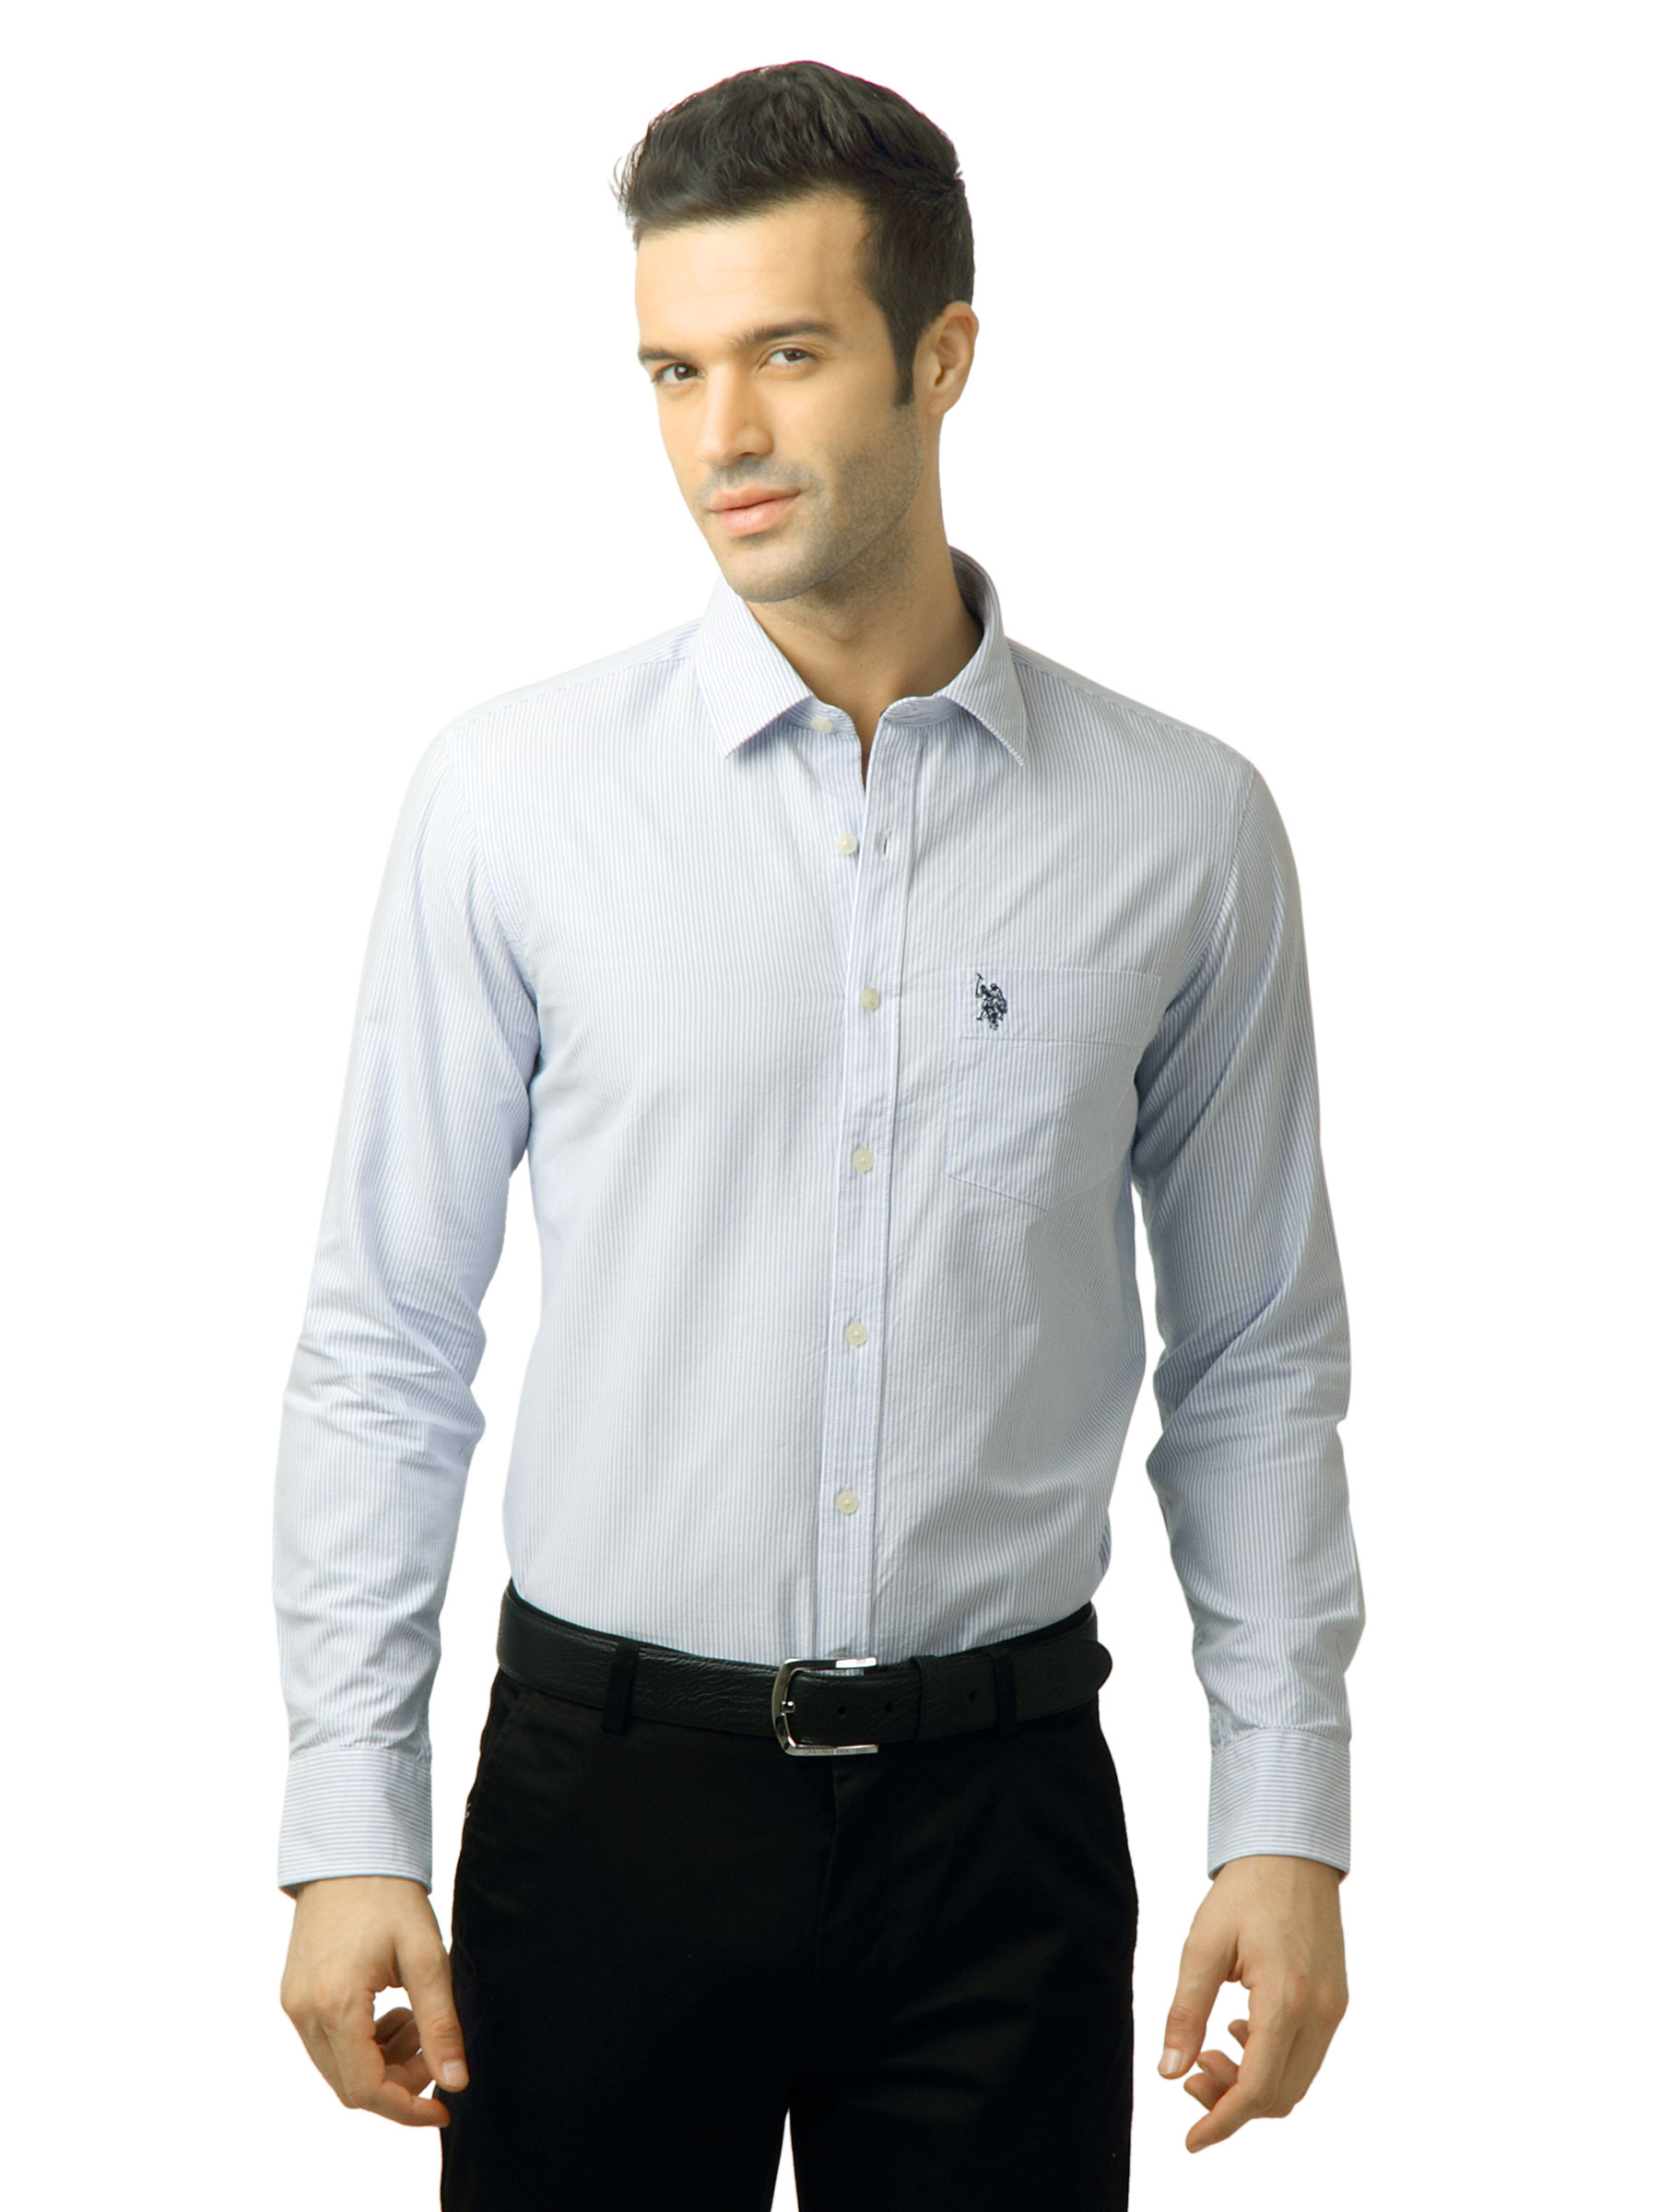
U.S. Polo Assn. Men Stripes Blue Shirt
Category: Apparel / Topwear / Shirts
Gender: Men
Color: Blue
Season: Winter 2016
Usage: Casual